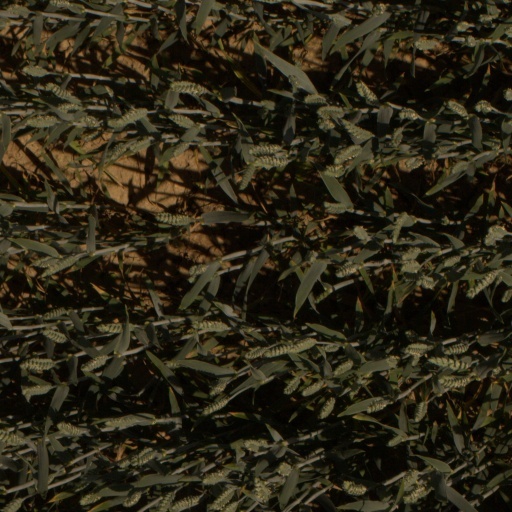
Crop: wheat